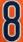
Number: 8